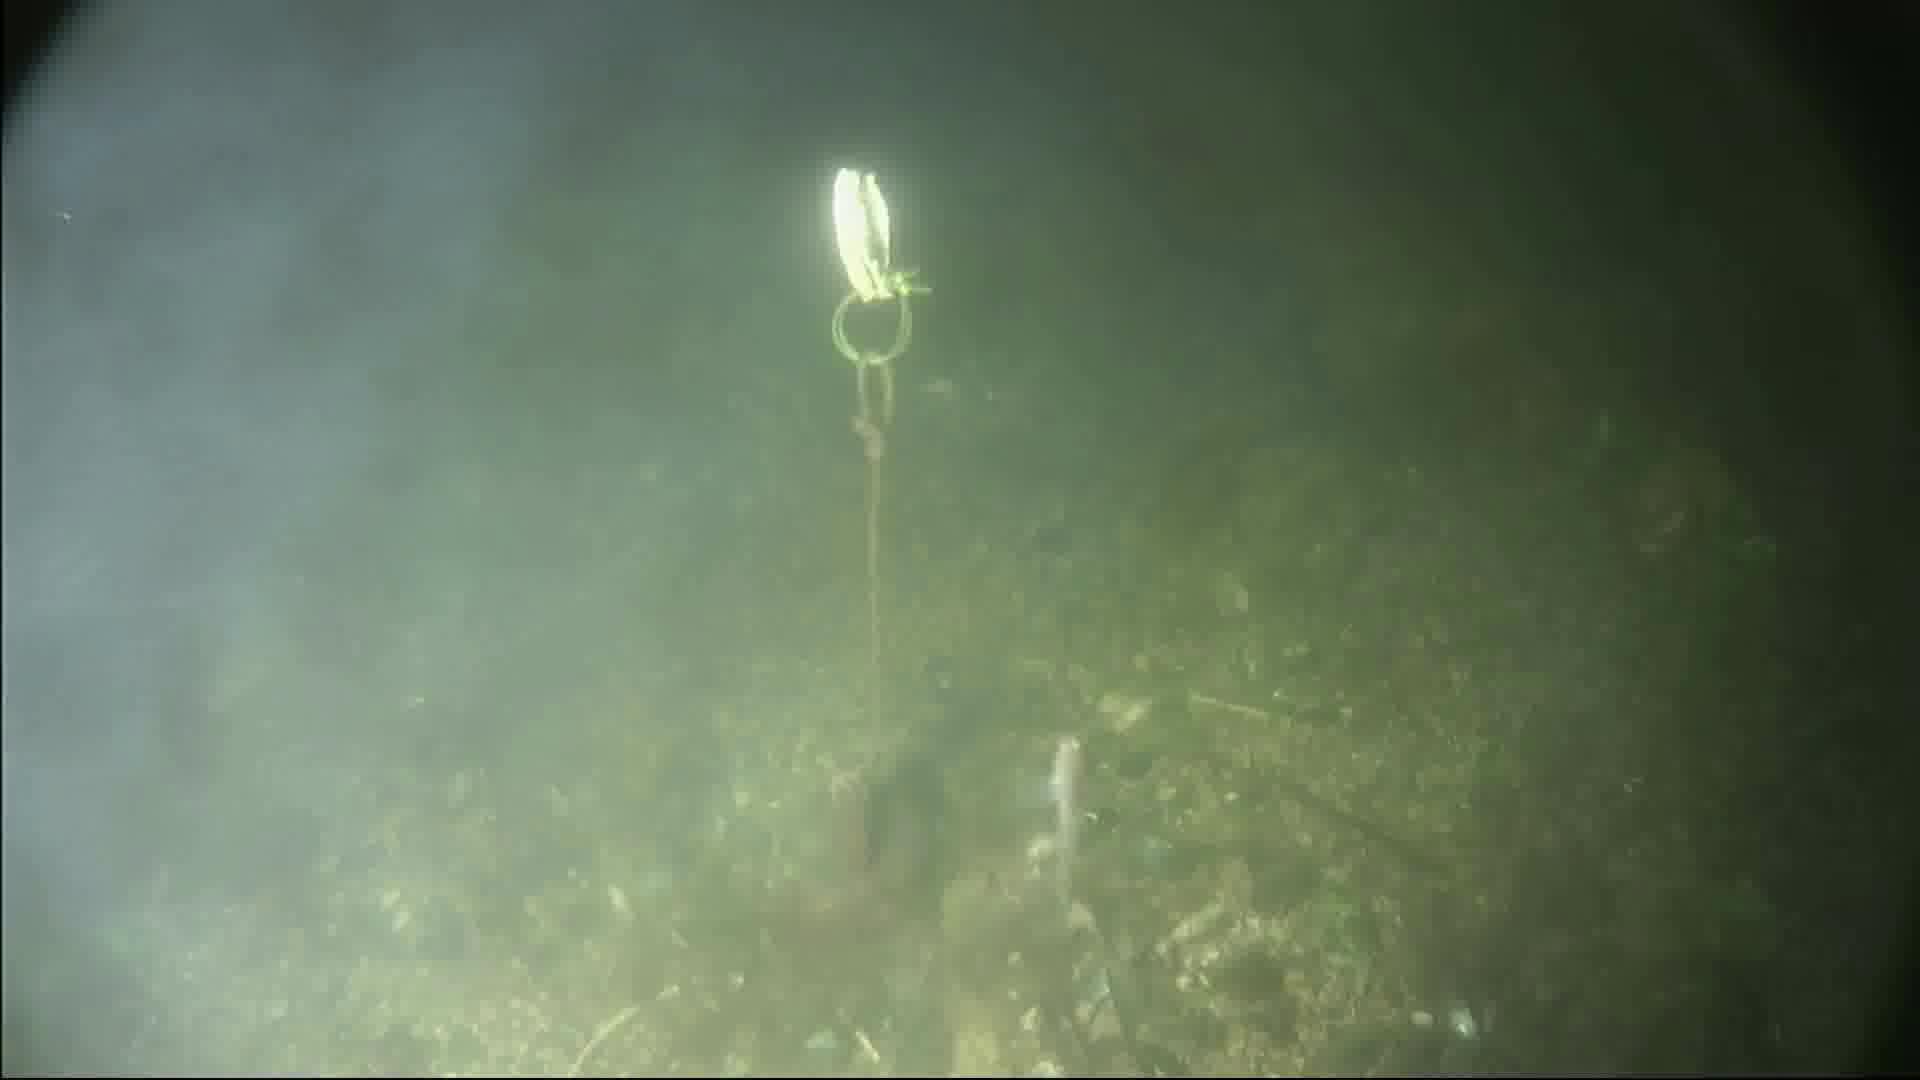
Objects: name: small_fish
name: crab